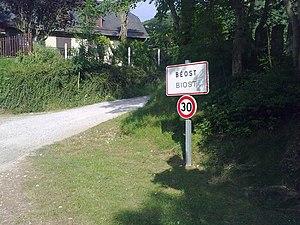
Entrée dans Béost (Pyrénées-Atlantiques, France).
Béost est une commune française, située dans le département des Pyrénées-Atlantiques en région Nouvelle-Aquitaine.